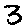
Label: 3